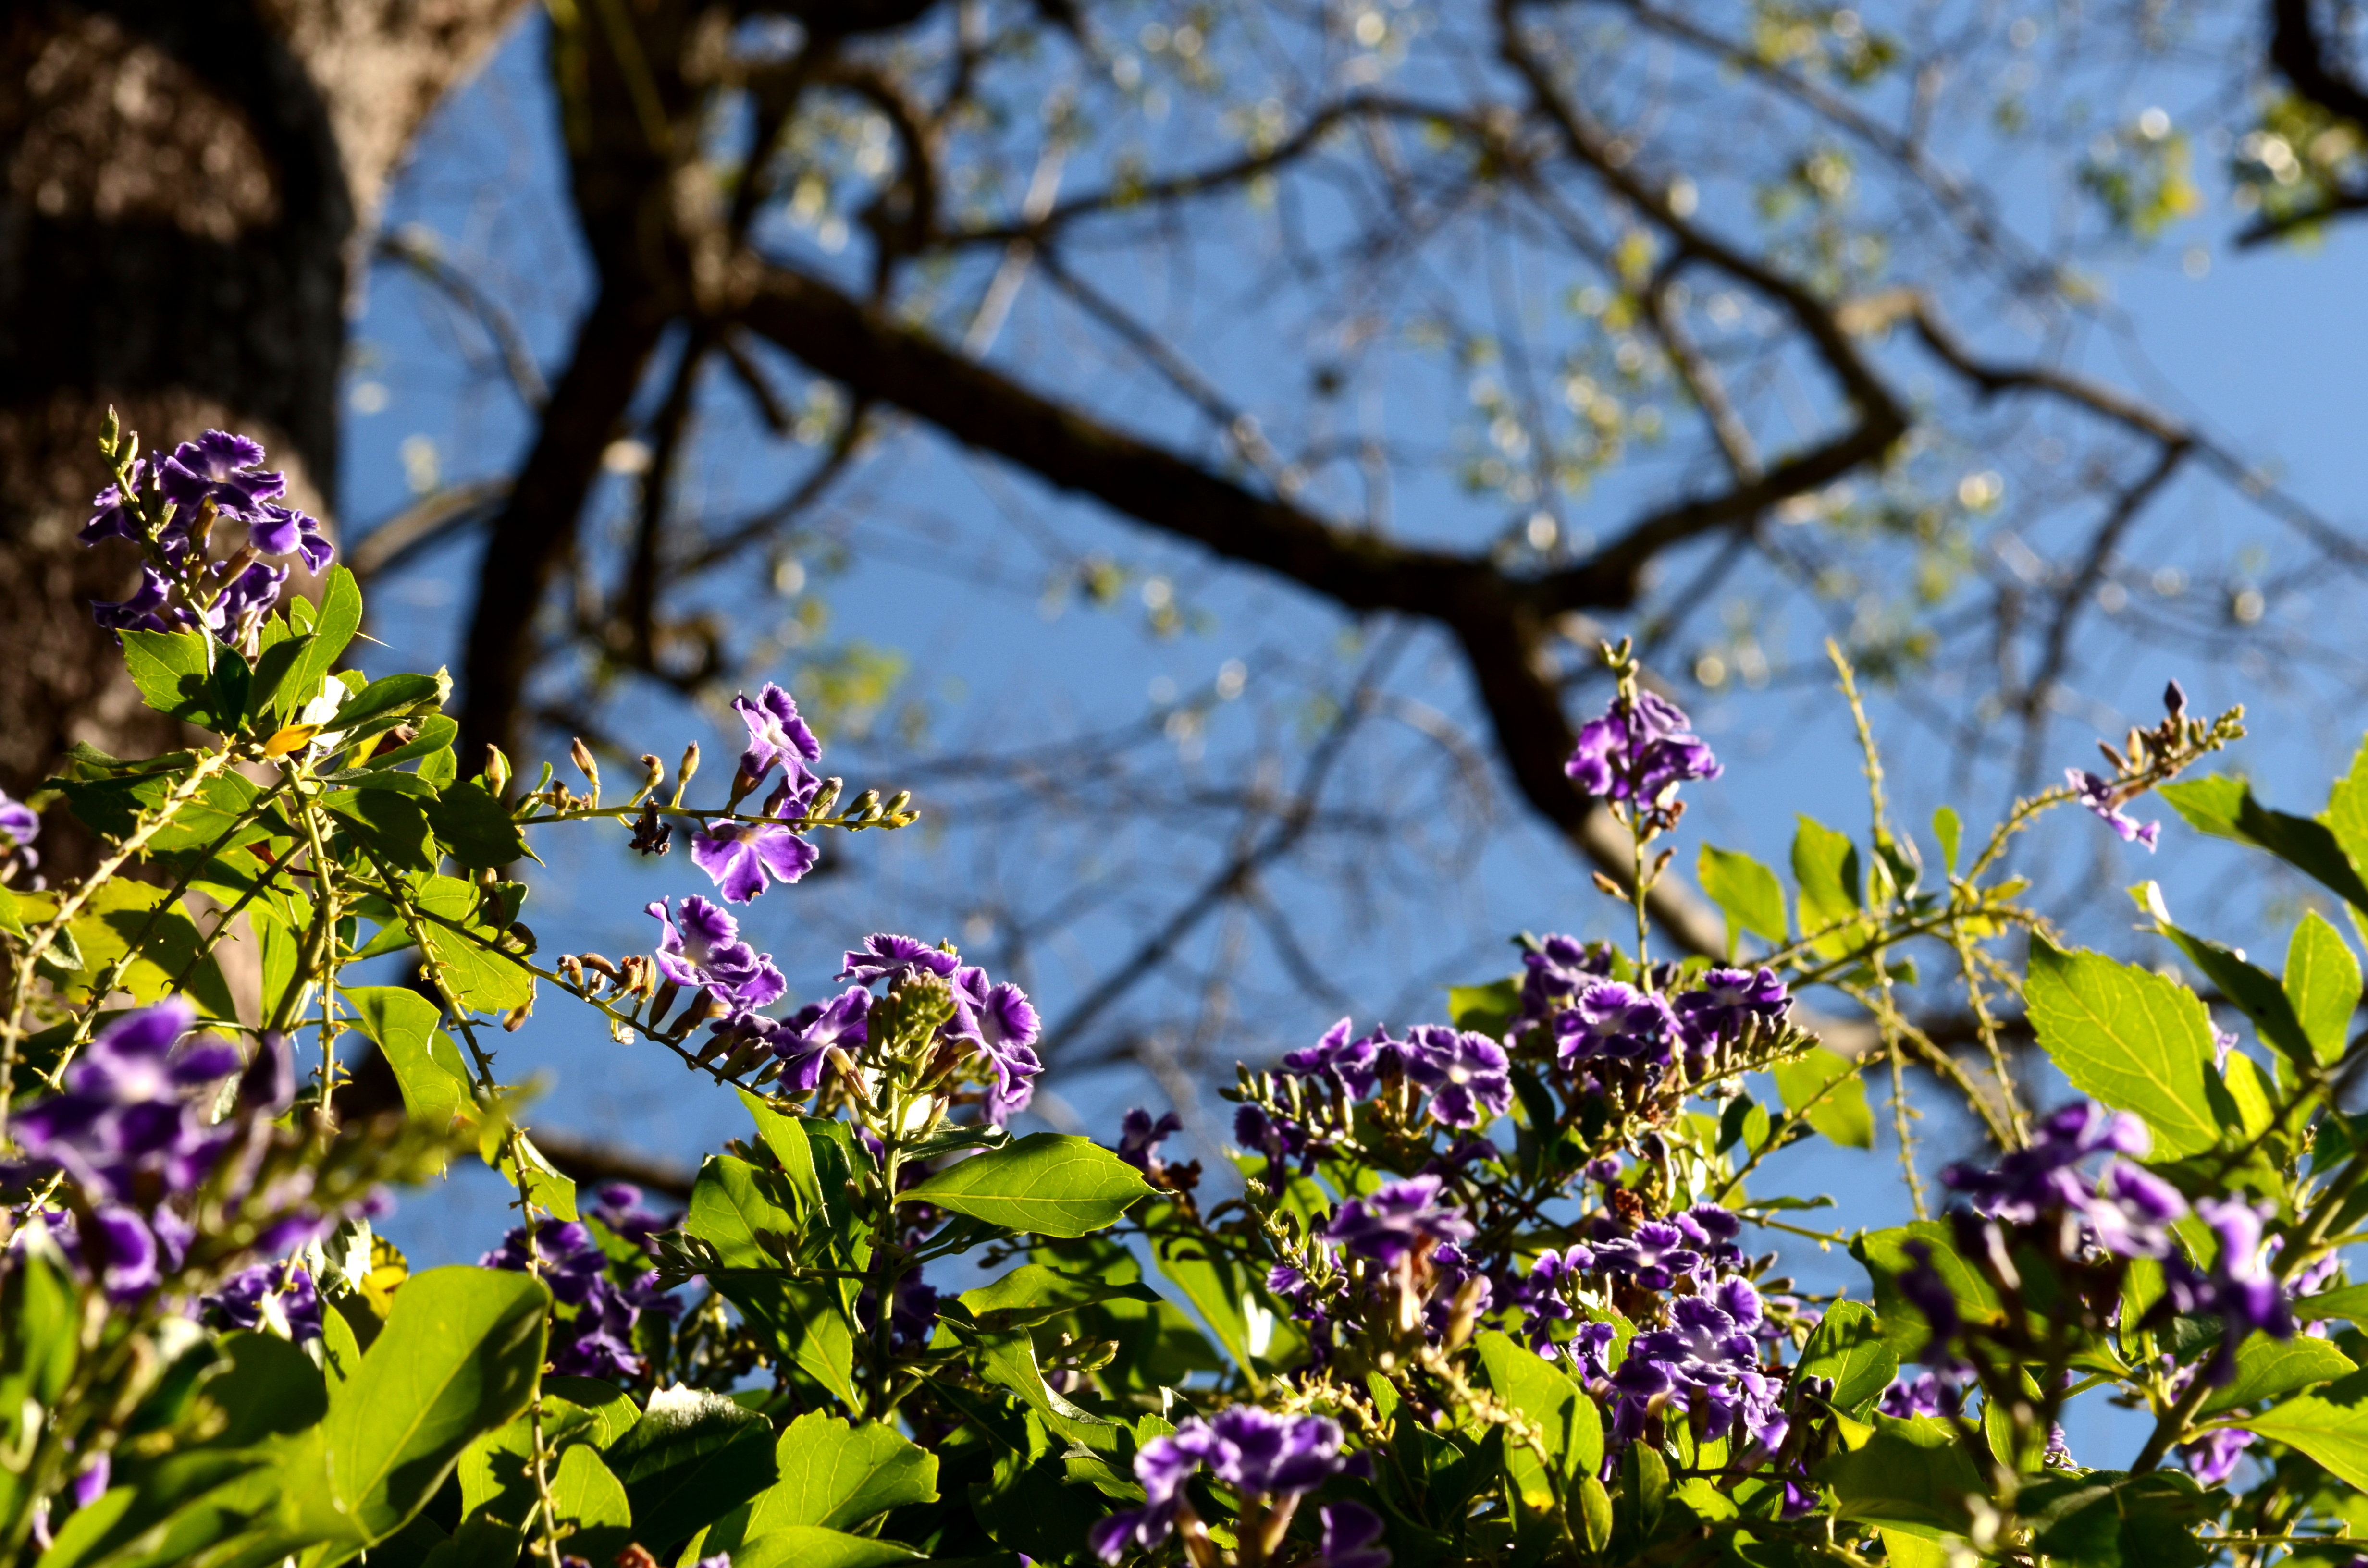
tree, nature, branch, blossom, plant, meadow, sunlight, leaf, flower, spring, macro, botany, garden, flora, season, wildflower, shrub, flor, plantas, argentina, misiones, flowering plant, land plant